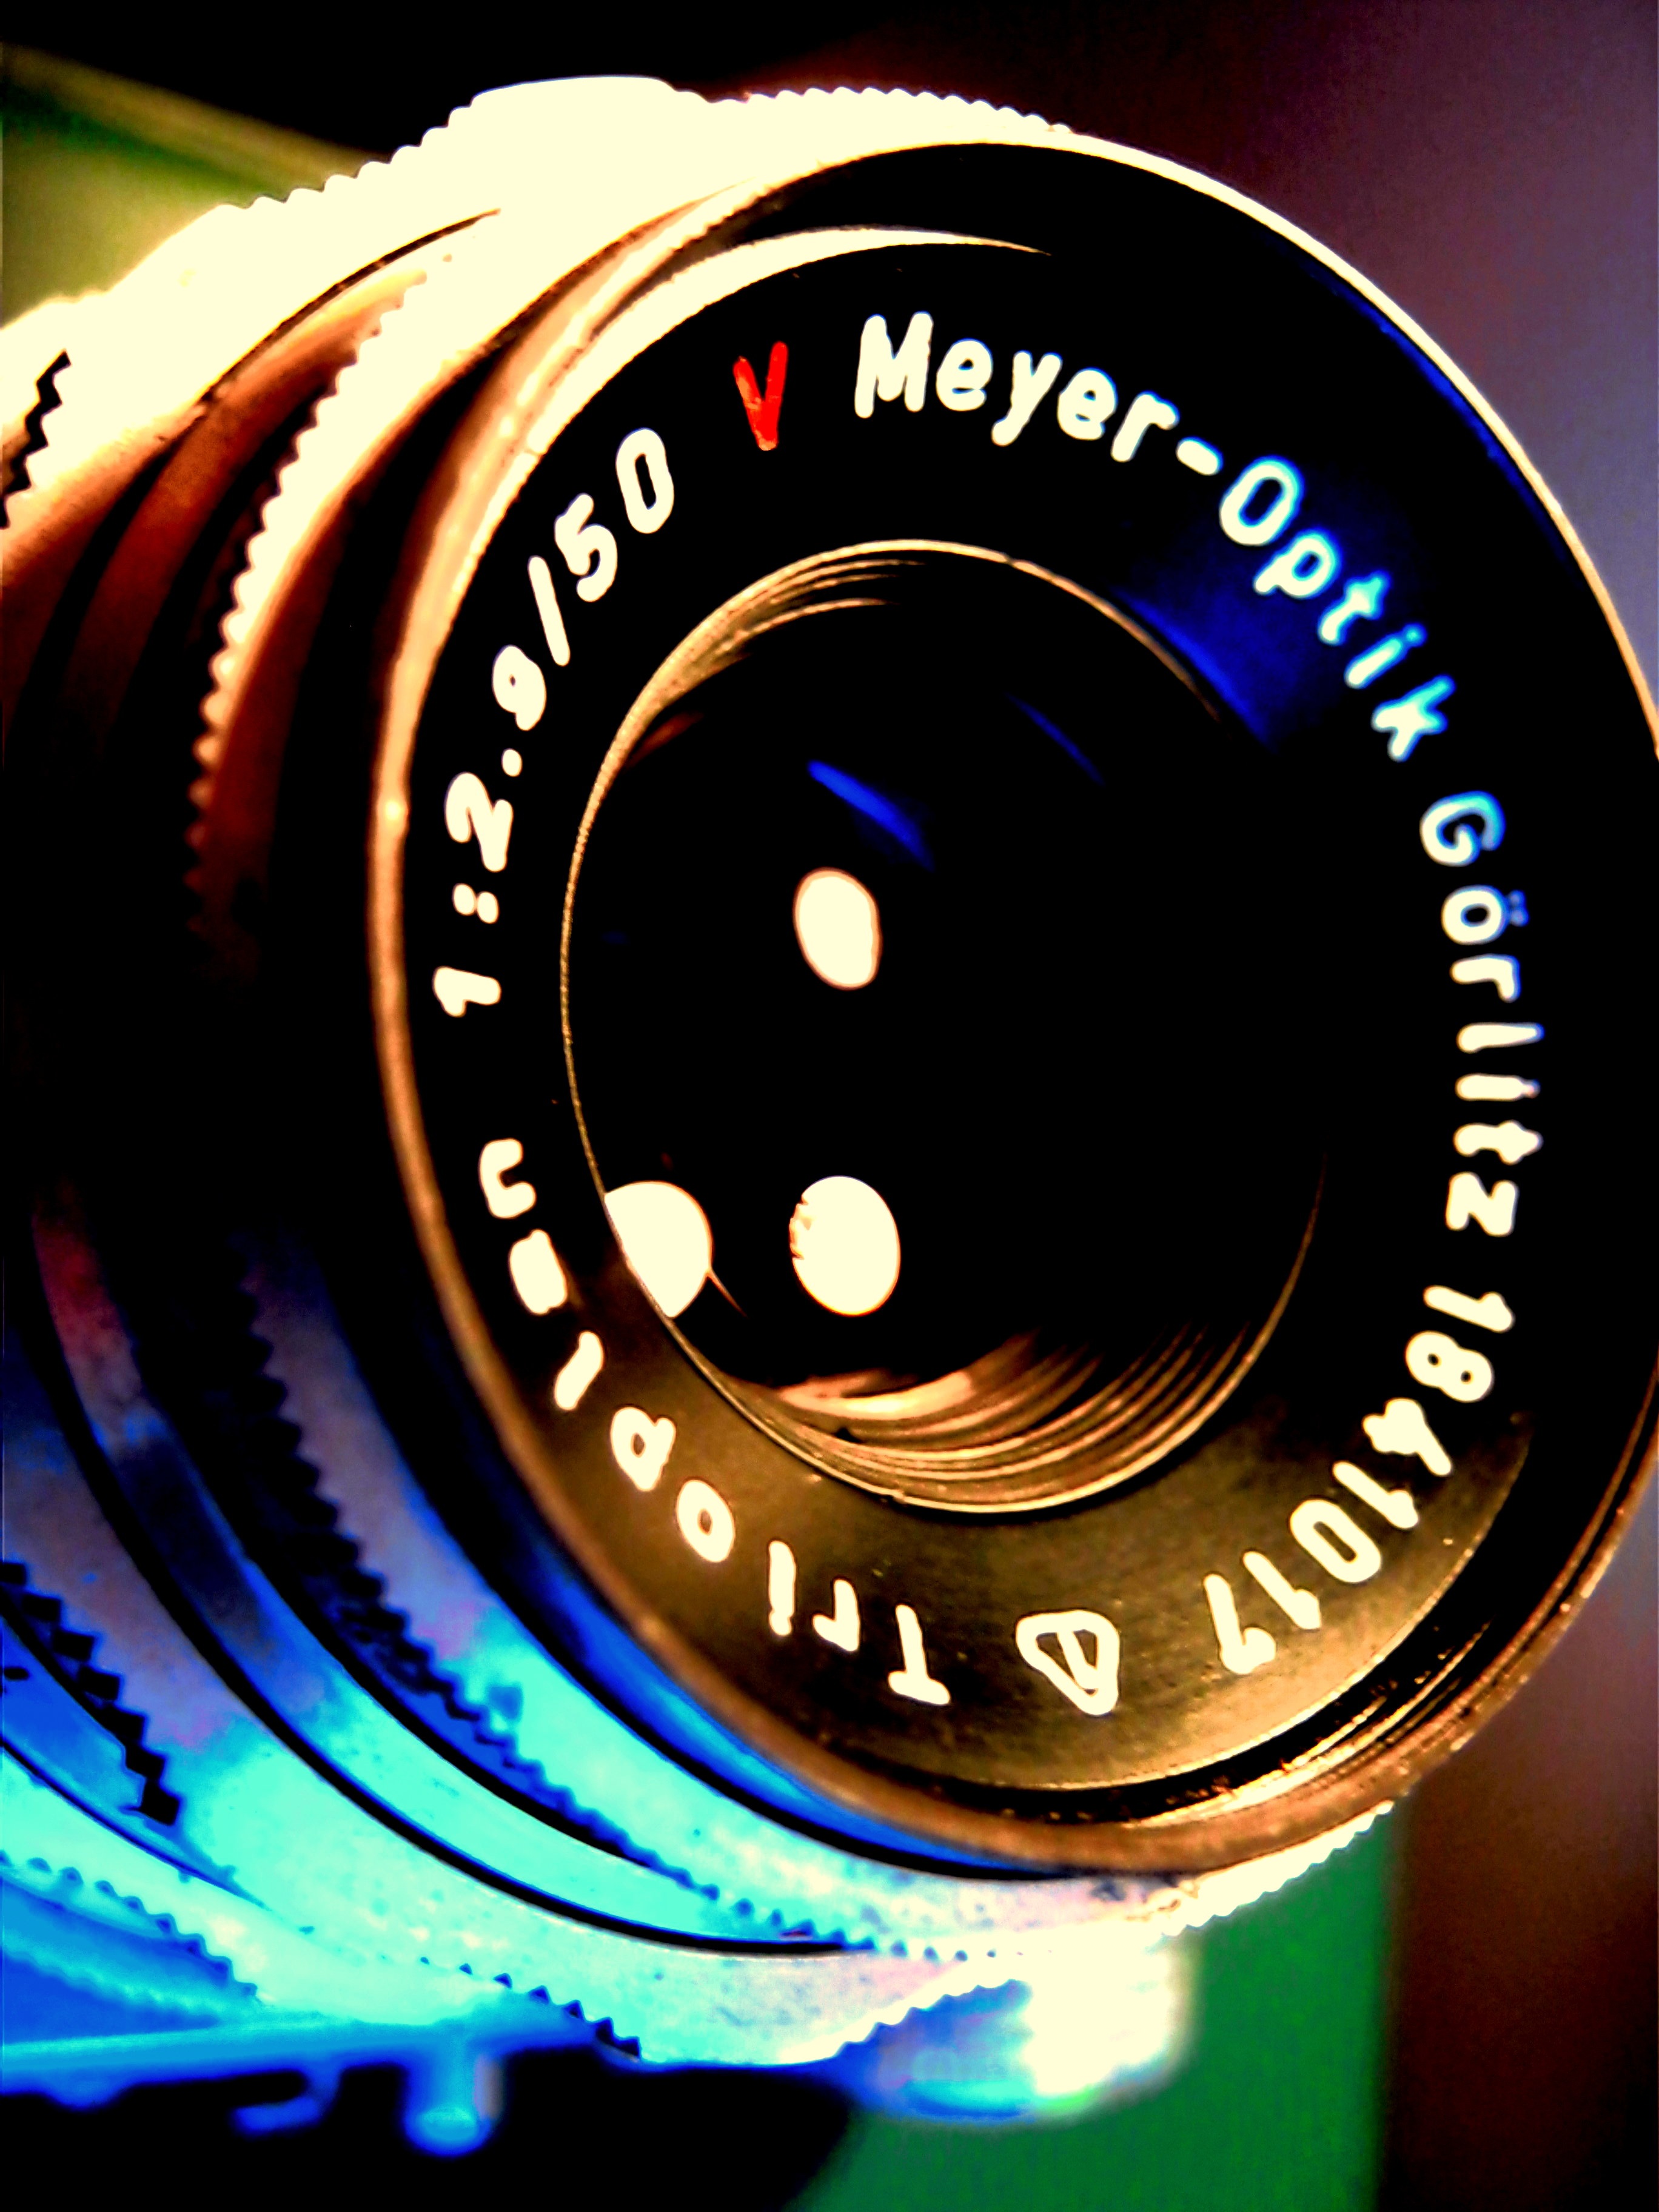
camera, lens, circle, cameras, compact disc